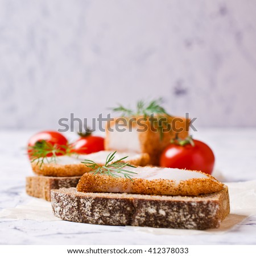
sandwich with salty bacon on a background of vegetables .